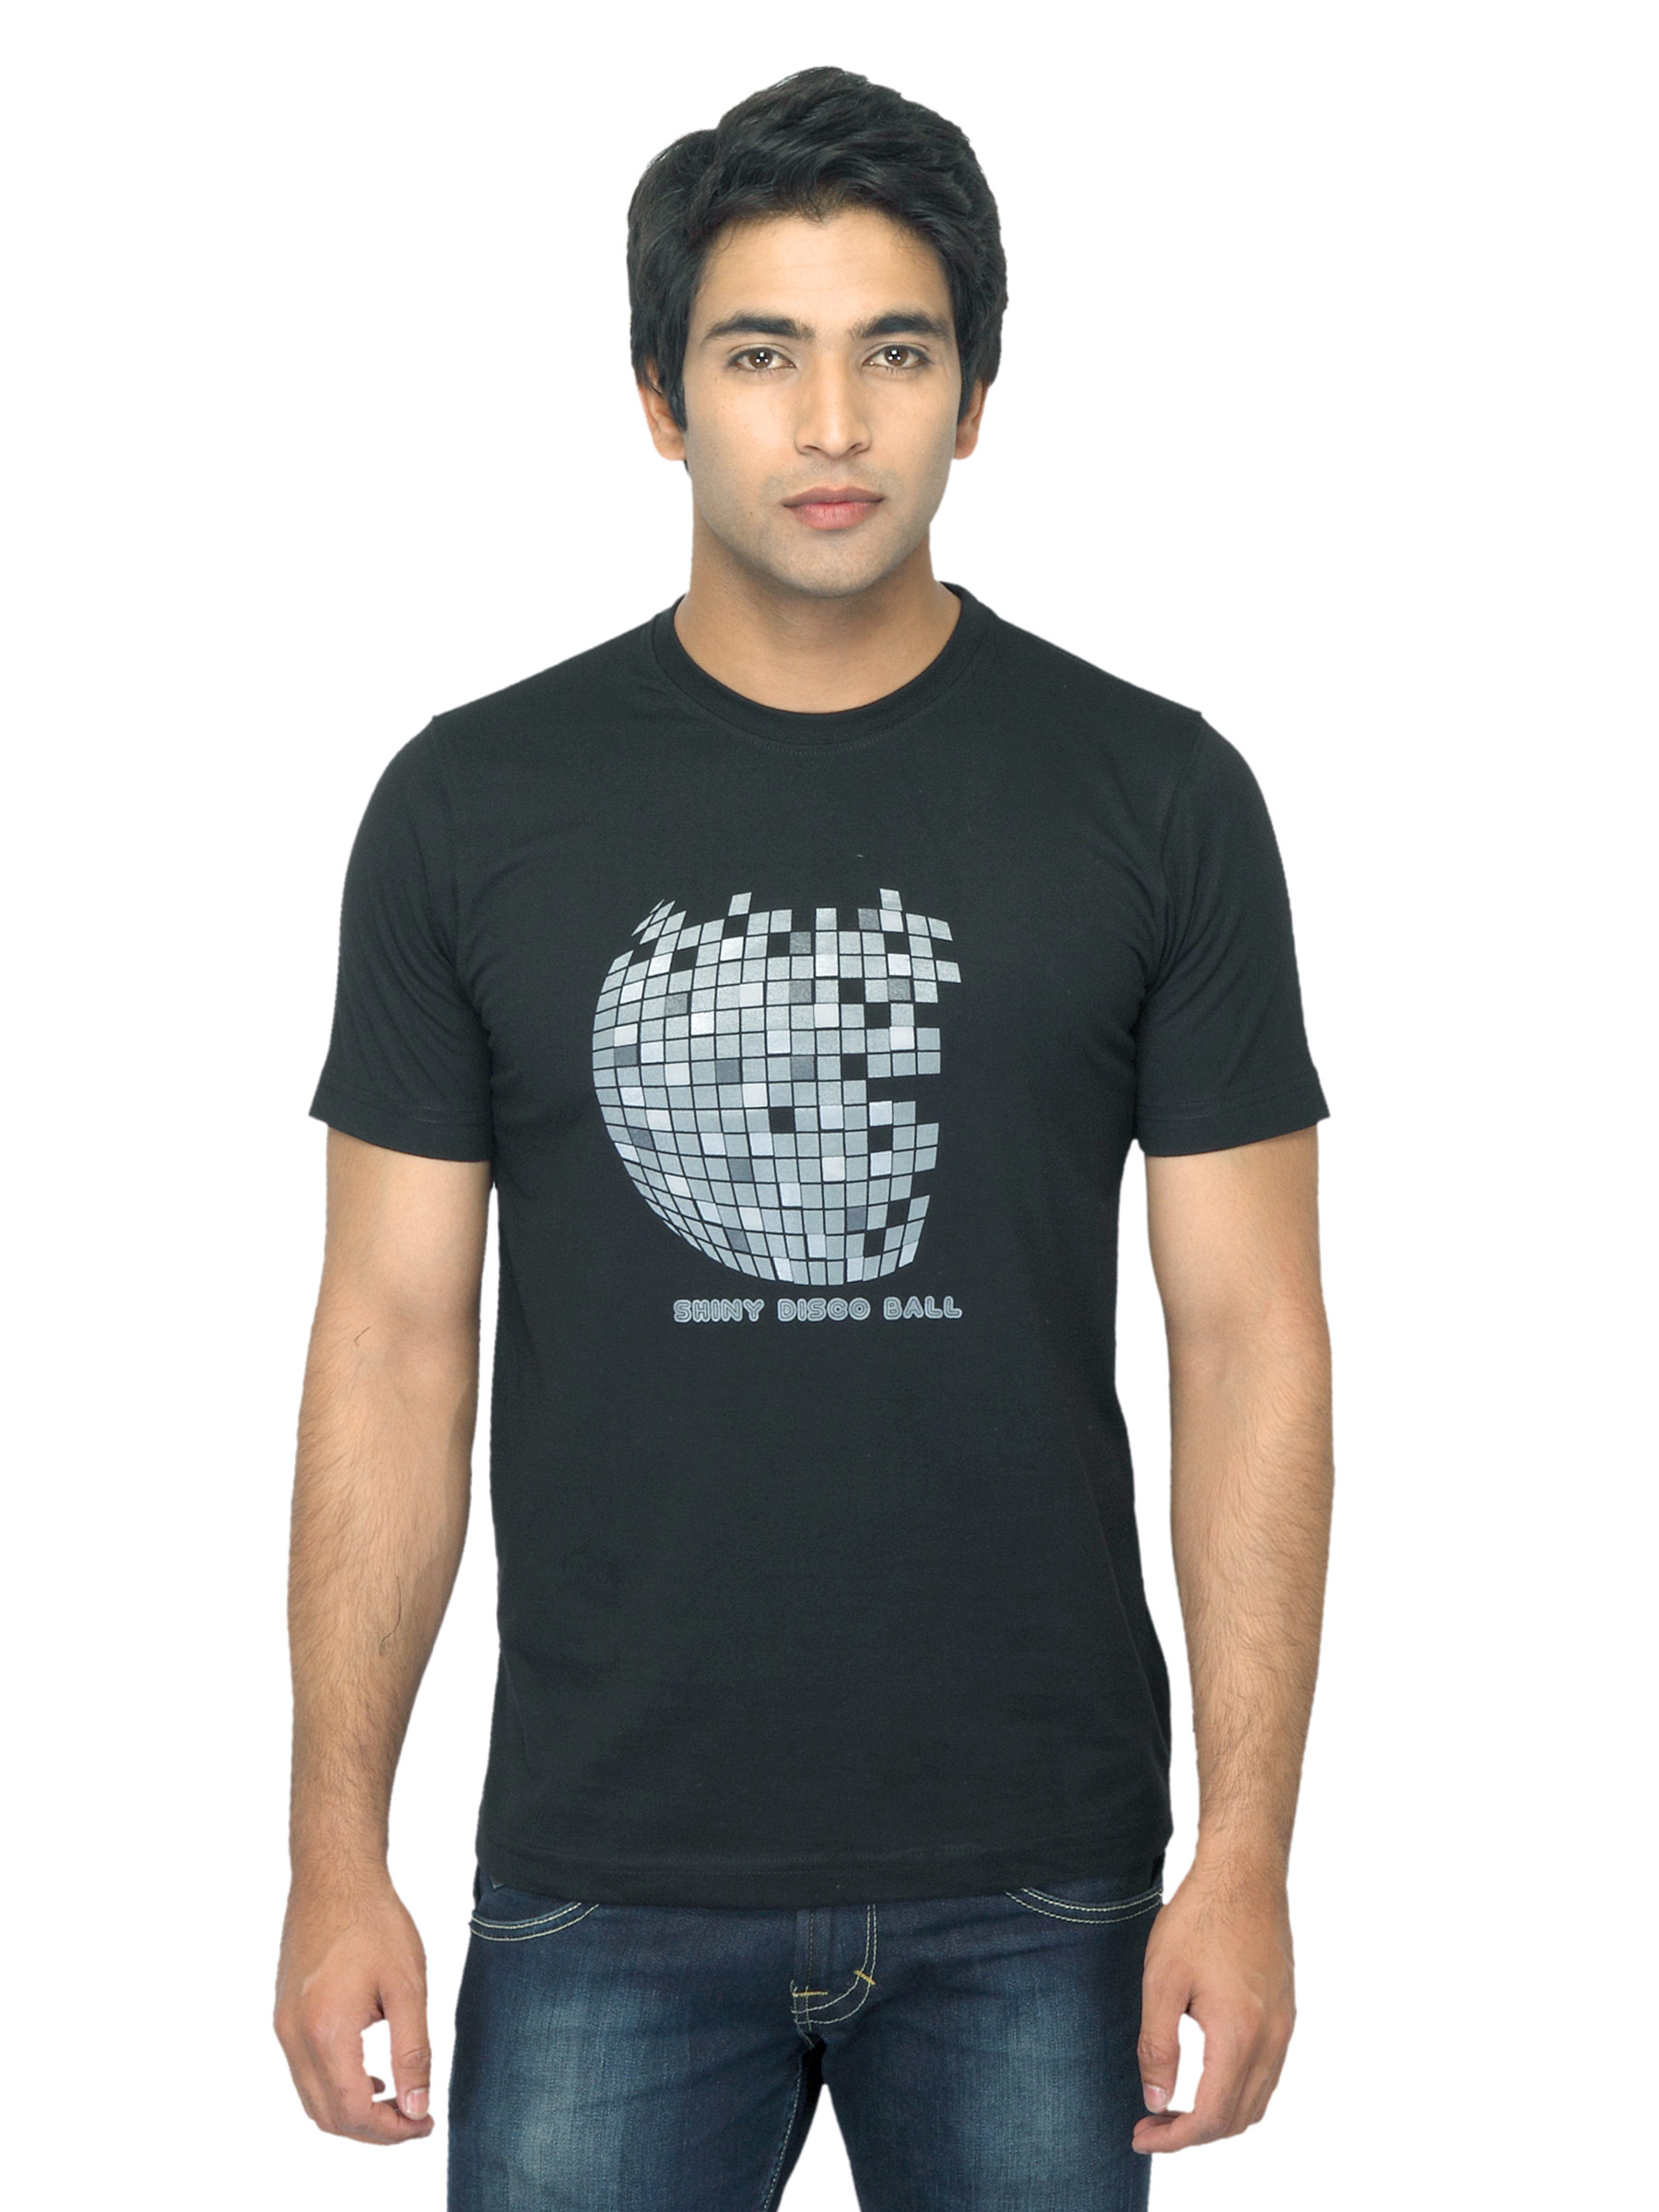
Mark Taylor Men Printed Black T-shirt
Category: Apparel / Topwear / Tshirts
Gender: Men
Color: Black
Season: Summer 2012
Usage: Casual